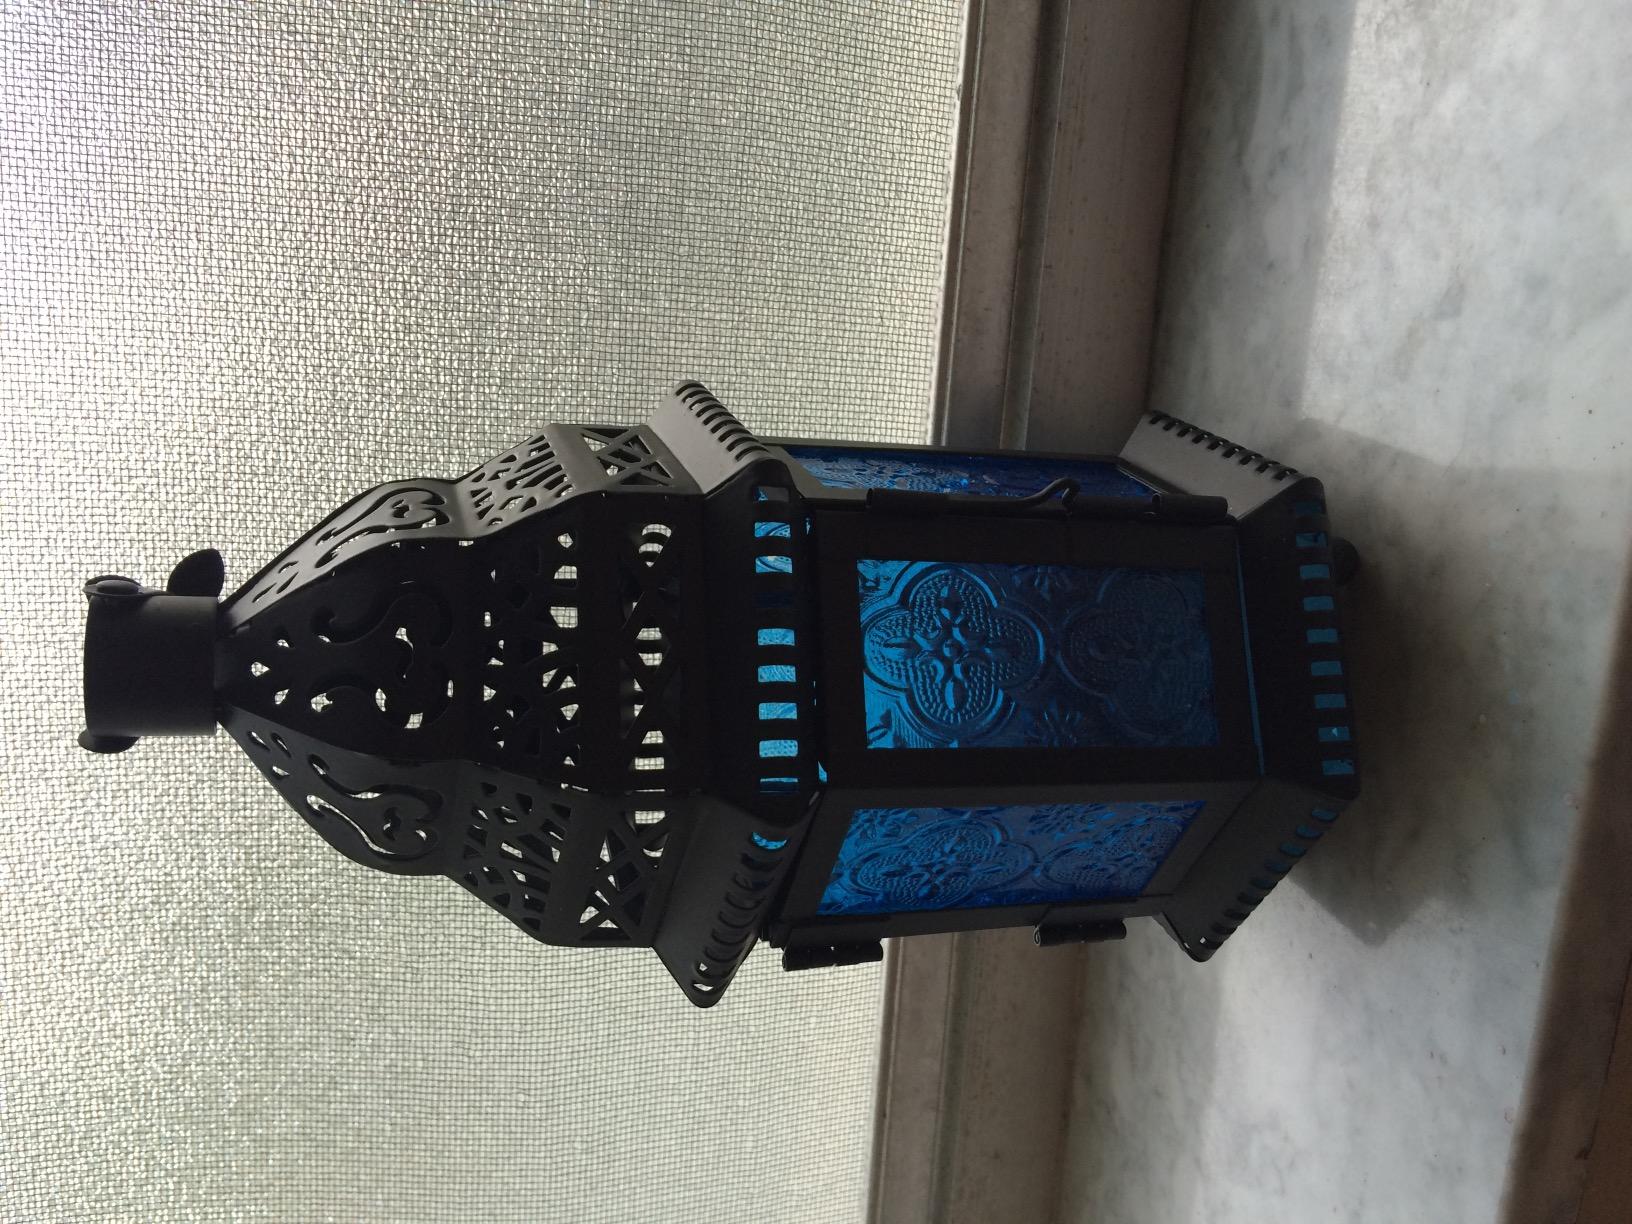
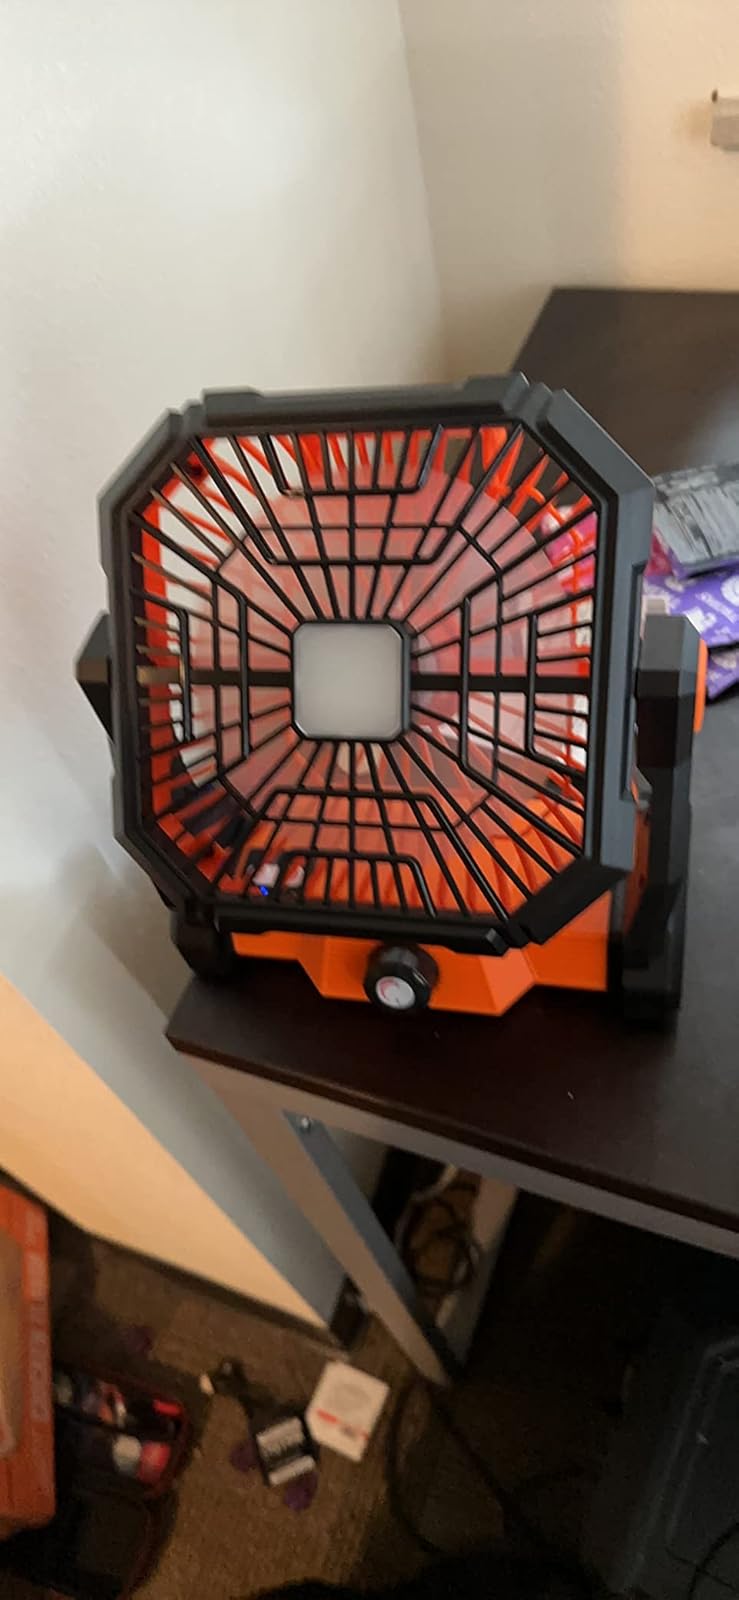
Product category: lantern
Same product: no